Nu (letter)

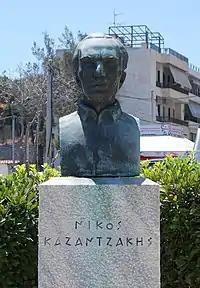
Bust of Nikos Kazantzakis with the traditional Greek nu

The lower-case letter is used as a symbol in many academic fields. Uppercase nu is not used, because it appears identical to Latin N.